Petkovica Monastery

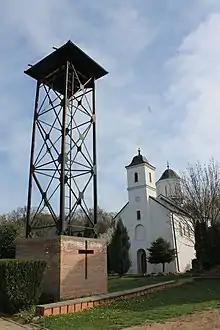
Petkovica Monastery, Vojvodina, Serbia

The Petkovica Monastery is a Serbian Orthodox monastery located on Mount Fruška Gora, in the province of Vojvodina, northern Serbia. According to tradition, it was founded by the widow of Stefan Štiljanović, Despotess Jelena. The earliest historical records mentioning the monastery are dated to 1522.